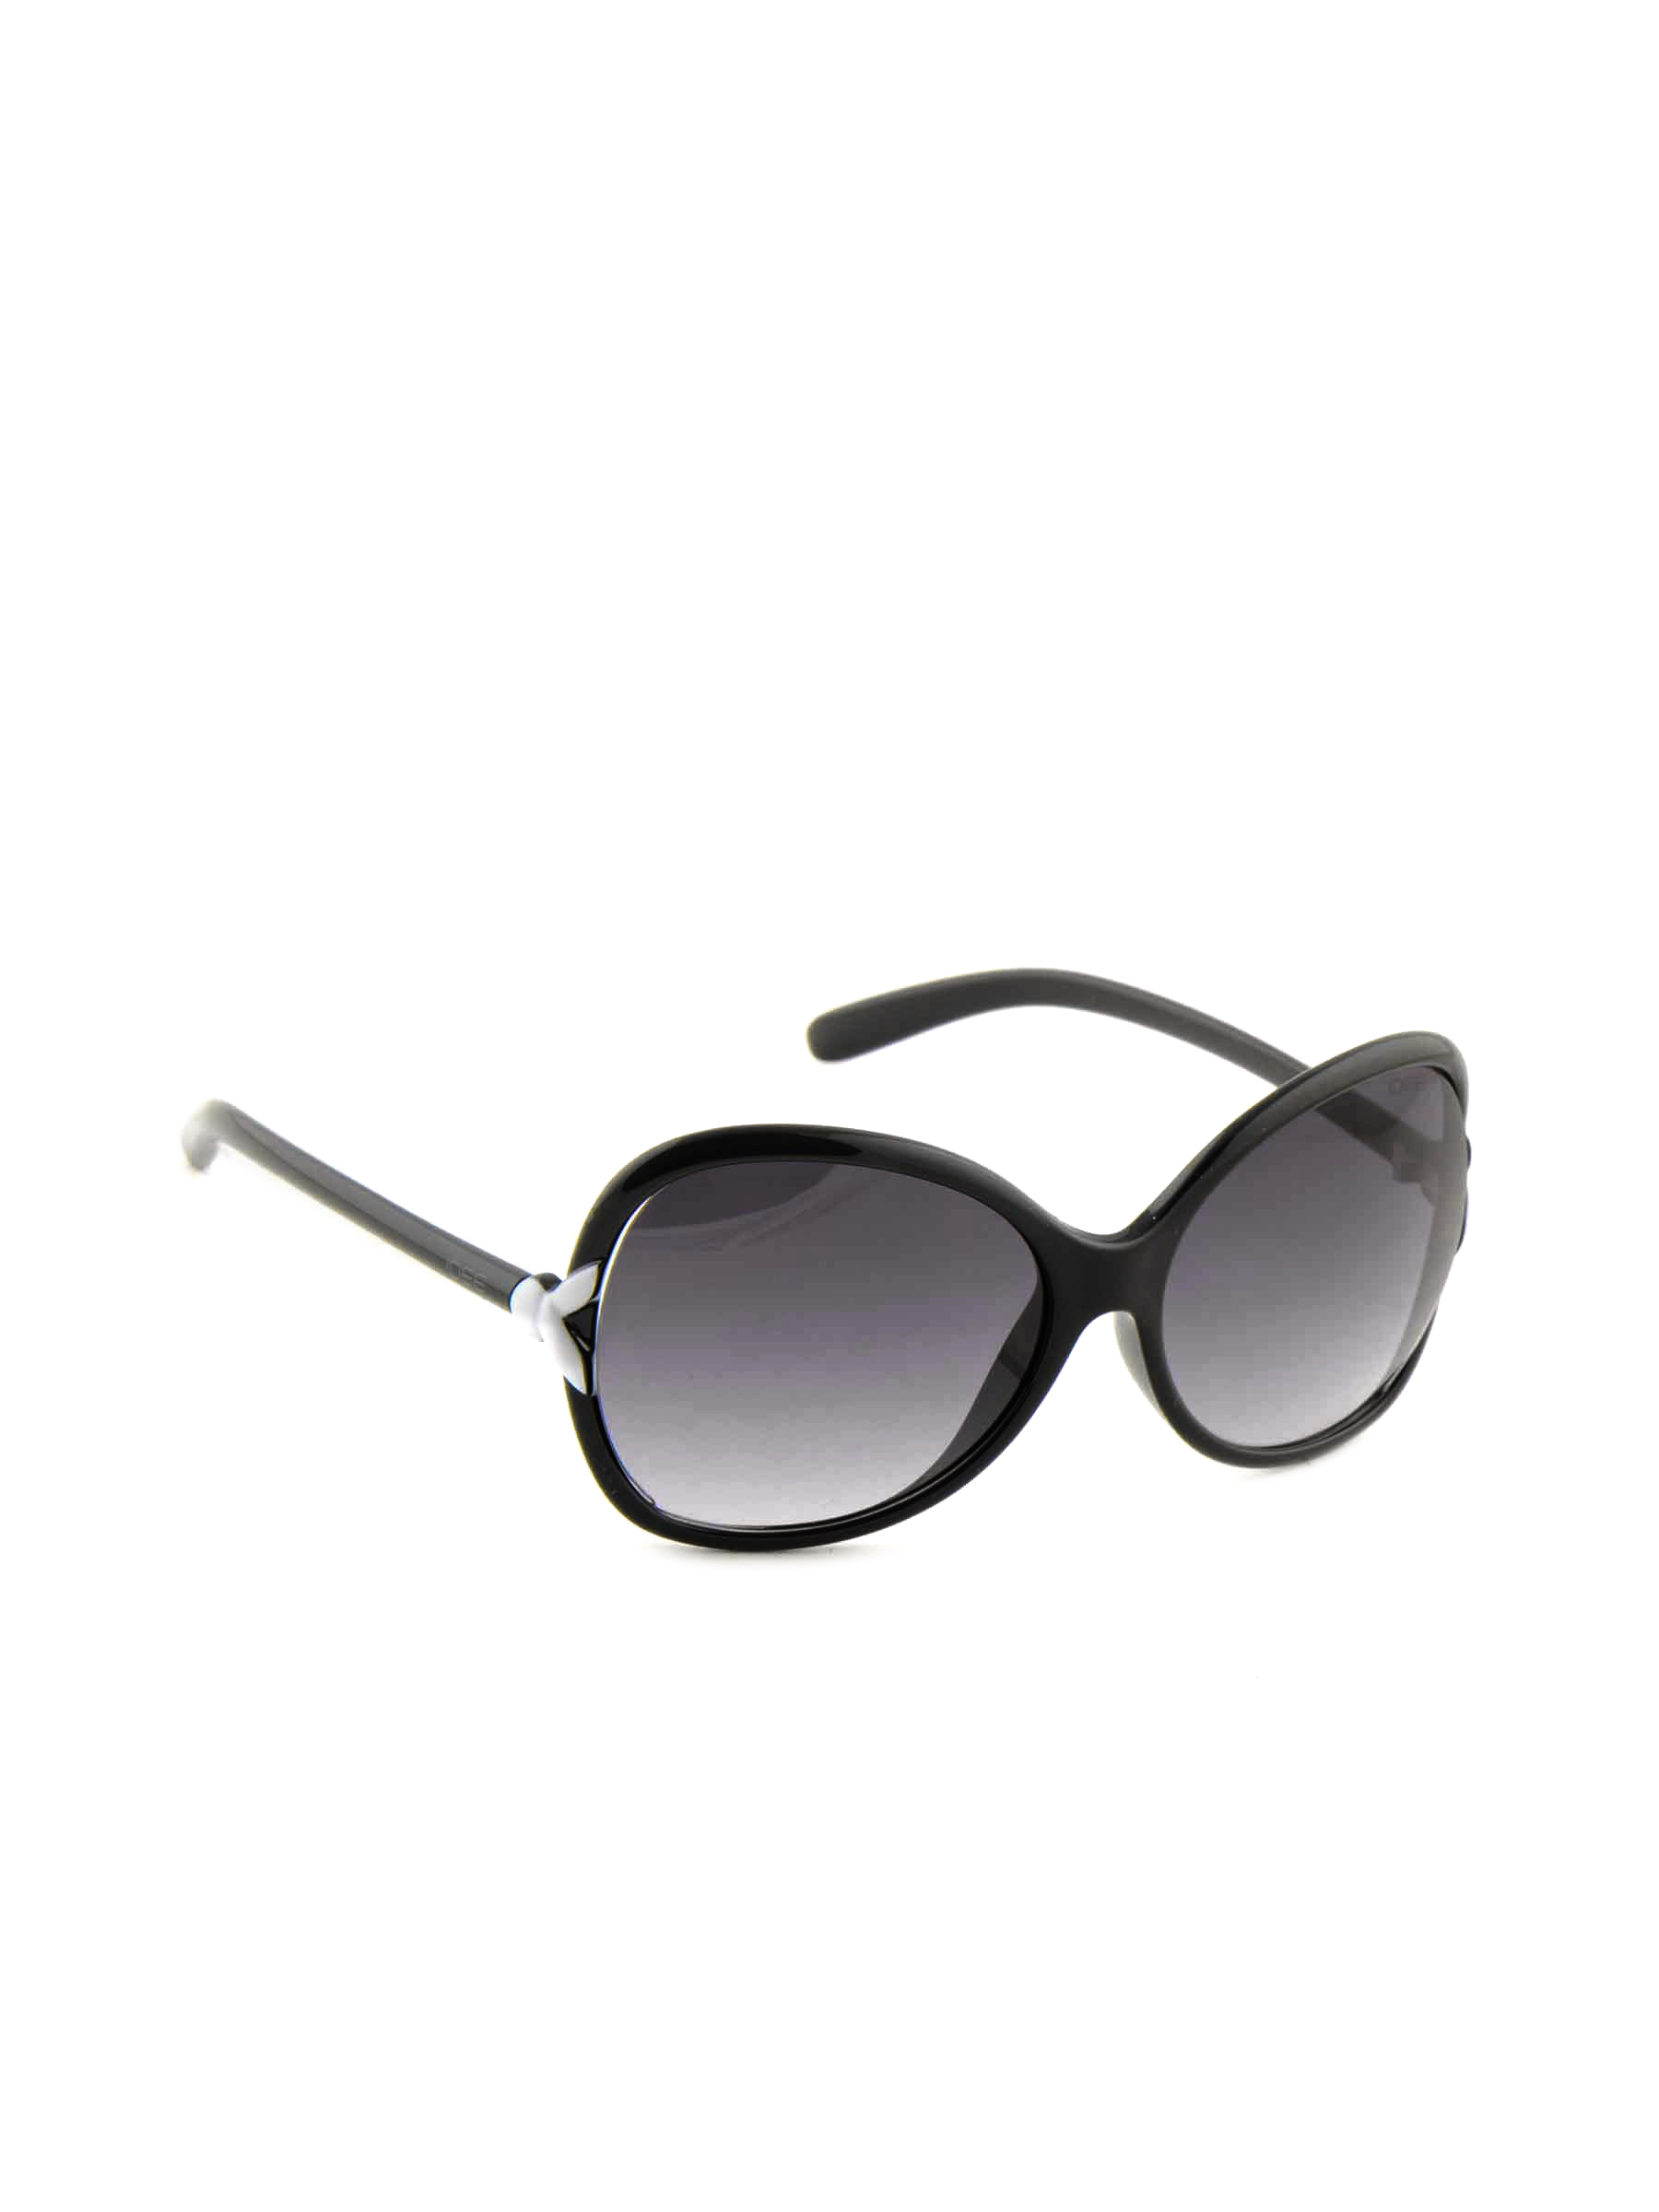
Idee Women Funky Eyewear Black Sunglasses
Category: Accessories / Eyewear / Sunglasses
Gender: Women
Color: Black
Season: Winter 2016
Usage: Casual